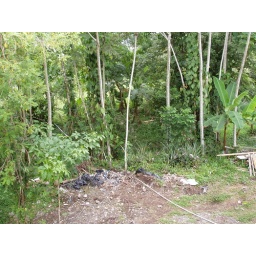
A view from the upper balcony in building B of the temporary water supply.